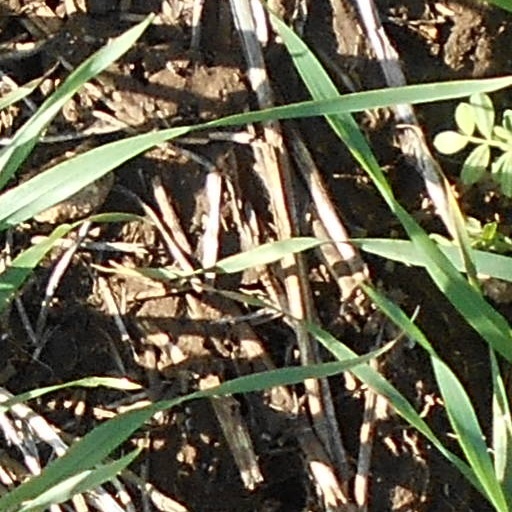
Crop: wheat